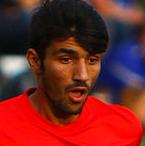
Age: 18